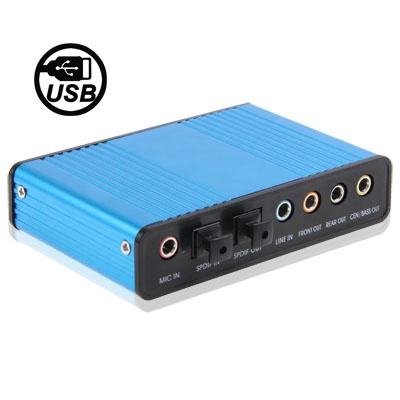
5.1 Channel Optical USB Sound audio controller
1) Supports AES/EBU,IEC60958,S/PDIF consumer formats for stereo PCM audio 2) Fixed 48KHz sampling rate for 5.1 channel playback 3) Supports digital recording function with 32khz, 44khz and 48khz sampling rates 4) Supports analog recording function 5) Supports SCMS (Serial Copy Management System) copy protection 6) Compatible with Win98SE,ME,2000,XP,Mac OS 9.1 (Mac version has 2 channel playback only) 7) Fully duplex playback/recording audio stream without sound card in PC 8) Compliant with USB specification v1.1 9) Compliant with USB audio device class v1.0 10) Supports USB full speed 12Mbit serial data transmission 11) 3 input terminals 12) 3 output terminals 13) Alternate setting 0 is a zero bandwidth setting used to release the claimed bandwidth on the bus when this device is inactive 14) Isochronous transfer uses adaptive and asynchronous synchronization 15) Supports multi channels audio code interface for 5.1 channel playback 16) Supports conventional audio 2 channels source playback (only L, R, channel active) 17) Plug and Play under windows without external memory
Brand: MobSpares
Category: Electronics > Electronics Accessories > Computer Components > I/O Cards & Adapters > Audio Cards & Adapters